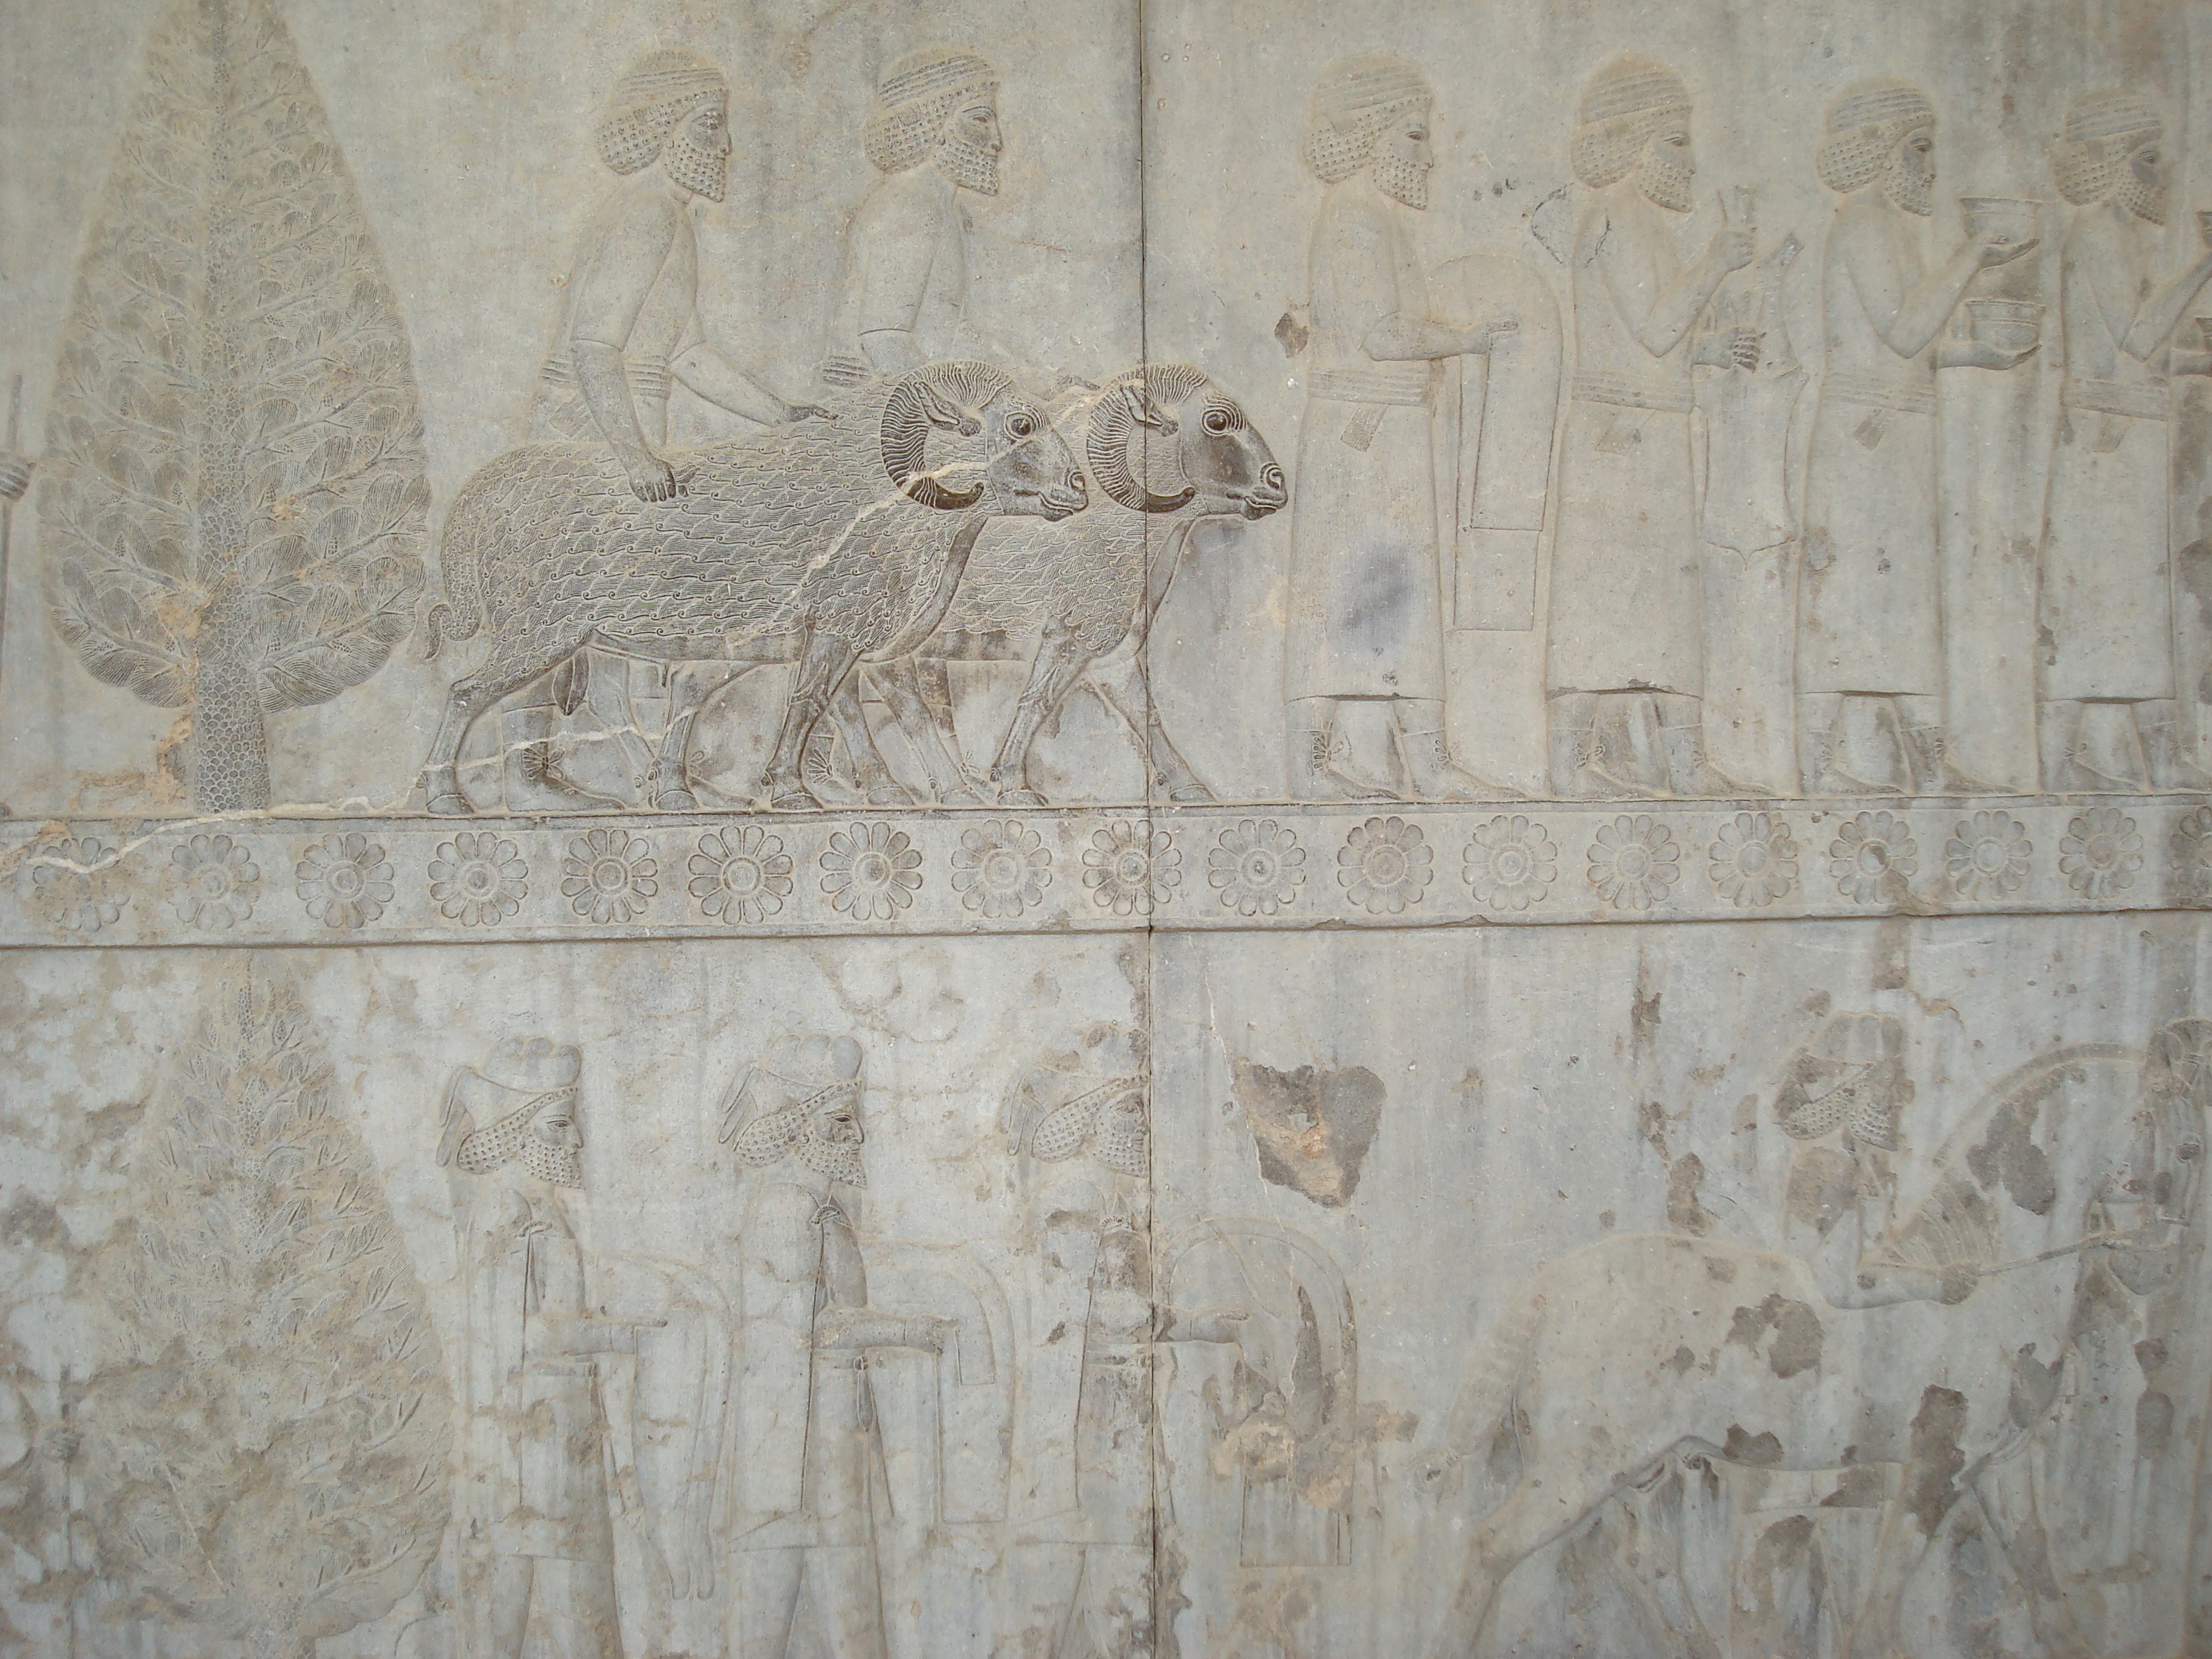
persepolis, persia, iran, shiraz, Achaemenid, Darius, empire, Cyrus, ancient, relief, wall, stone carving, carving, beige, ancient history, wood, limestone, history, wallpaper, art